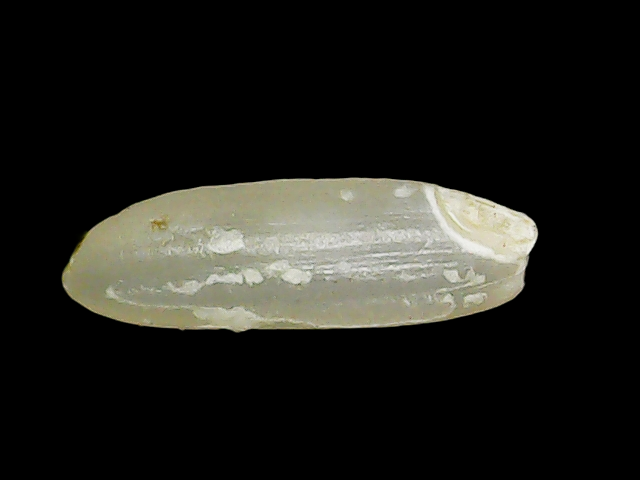
Rice variety: Binadhan11